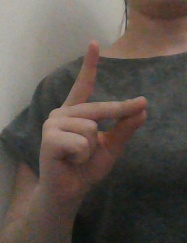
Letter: ta